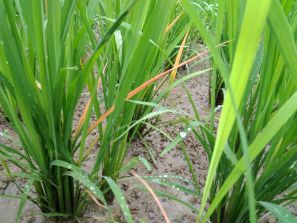
Disease: Tungro